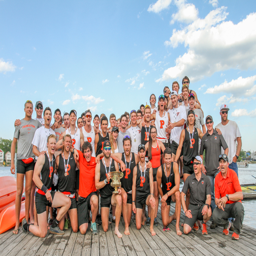
the heavyweight men won event , awarded to the team with the most overall points